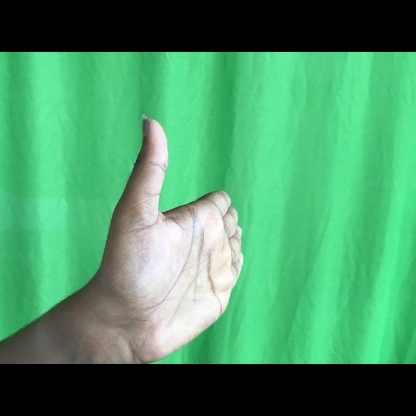
Mudra: Ardhachandran